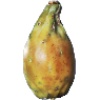
Label: cactus_fruit